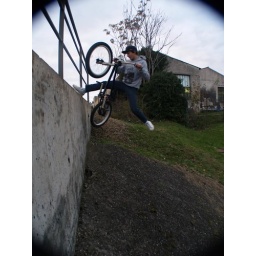
Quentin sur le wall un peut en vrac lors d'une session street in RomansMerci a Yann pour la photo